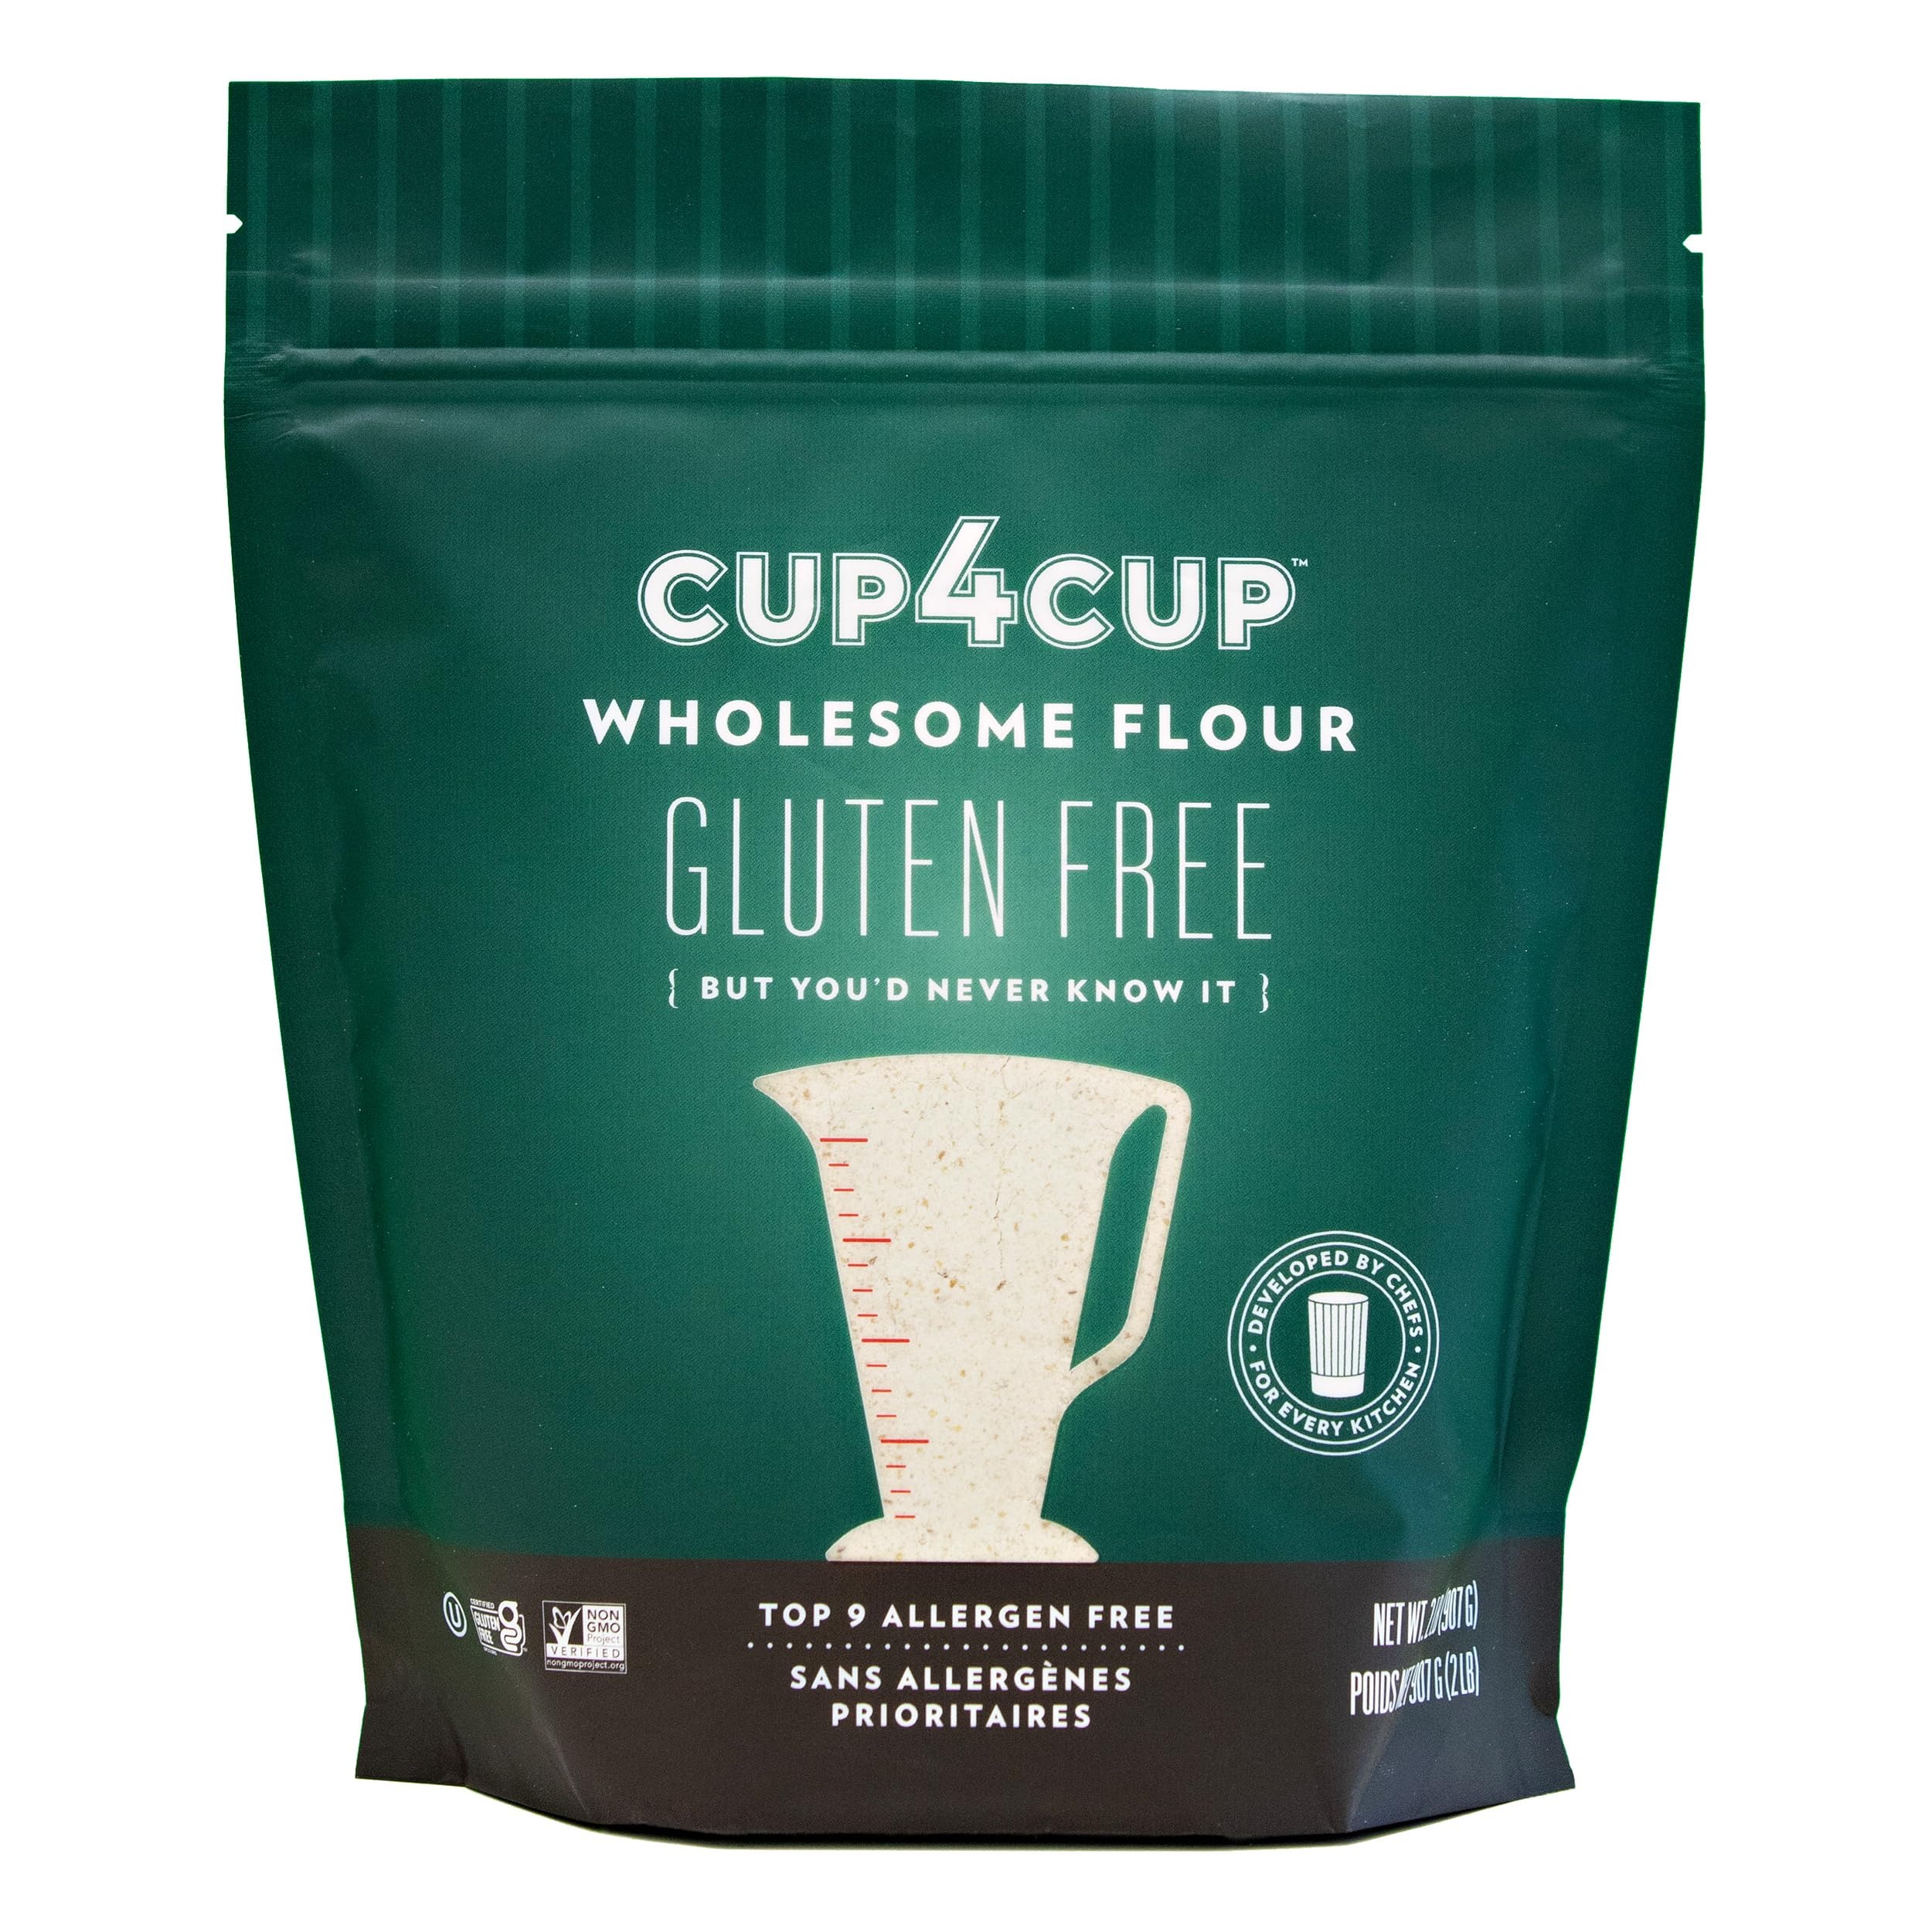
Item Name: Cup4Cup Wholesome Flour, 2 Pounds, Certified Gluten Free, 1:1 Whole Wheat Flour Substitution, Dairy Free, Non-GMO, Kosher, Made in the USA
Bullet Point 1: Contains one 2-pound bag of Cup4Cup Wholesome Gluten Free Flour. A healthy and versatile option for cooking and baking that won’t change the taste of your favorite recipes
Bullet Point 2: 1:1 Substitution: Cup4Cup’s Wholesome Flour is the only non-GMO verified, nutrient-rich, dairy-free, gluten-free, one-to-one substitution for whole wheat flour that is a source of fiber and omega fatty acids
Bullet Point 3: Nutrient Dense: Healthy additions like ground golden flaxseeds and rice bran deliver 3g of fiber, 3g of protein, 928mg of Omega-3 fatty acids and 10g of whole grains per serving
Bullet Point 4: Certified gluten-free, dairy free, non-GMO, certified Kosher and made in the USA
Bullet Point 5: Chef tip: Just as you would with traditional whole wheat flours, add a little extra liquid or fat when using our Wholesome Flour in your recipes
Value: 32.0
Unit: Ounce

Price: 19.69